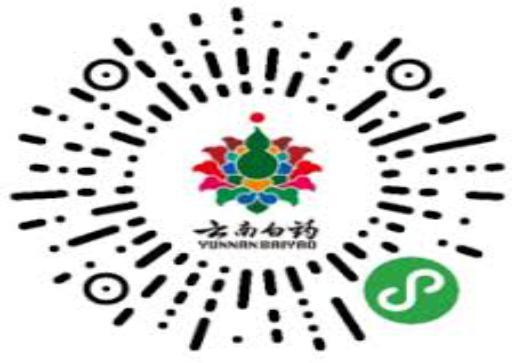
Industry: Medical